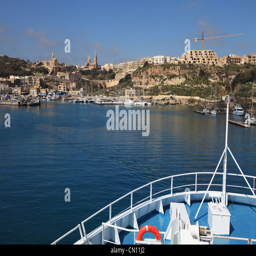
the port on the island seen from an approaching ferry